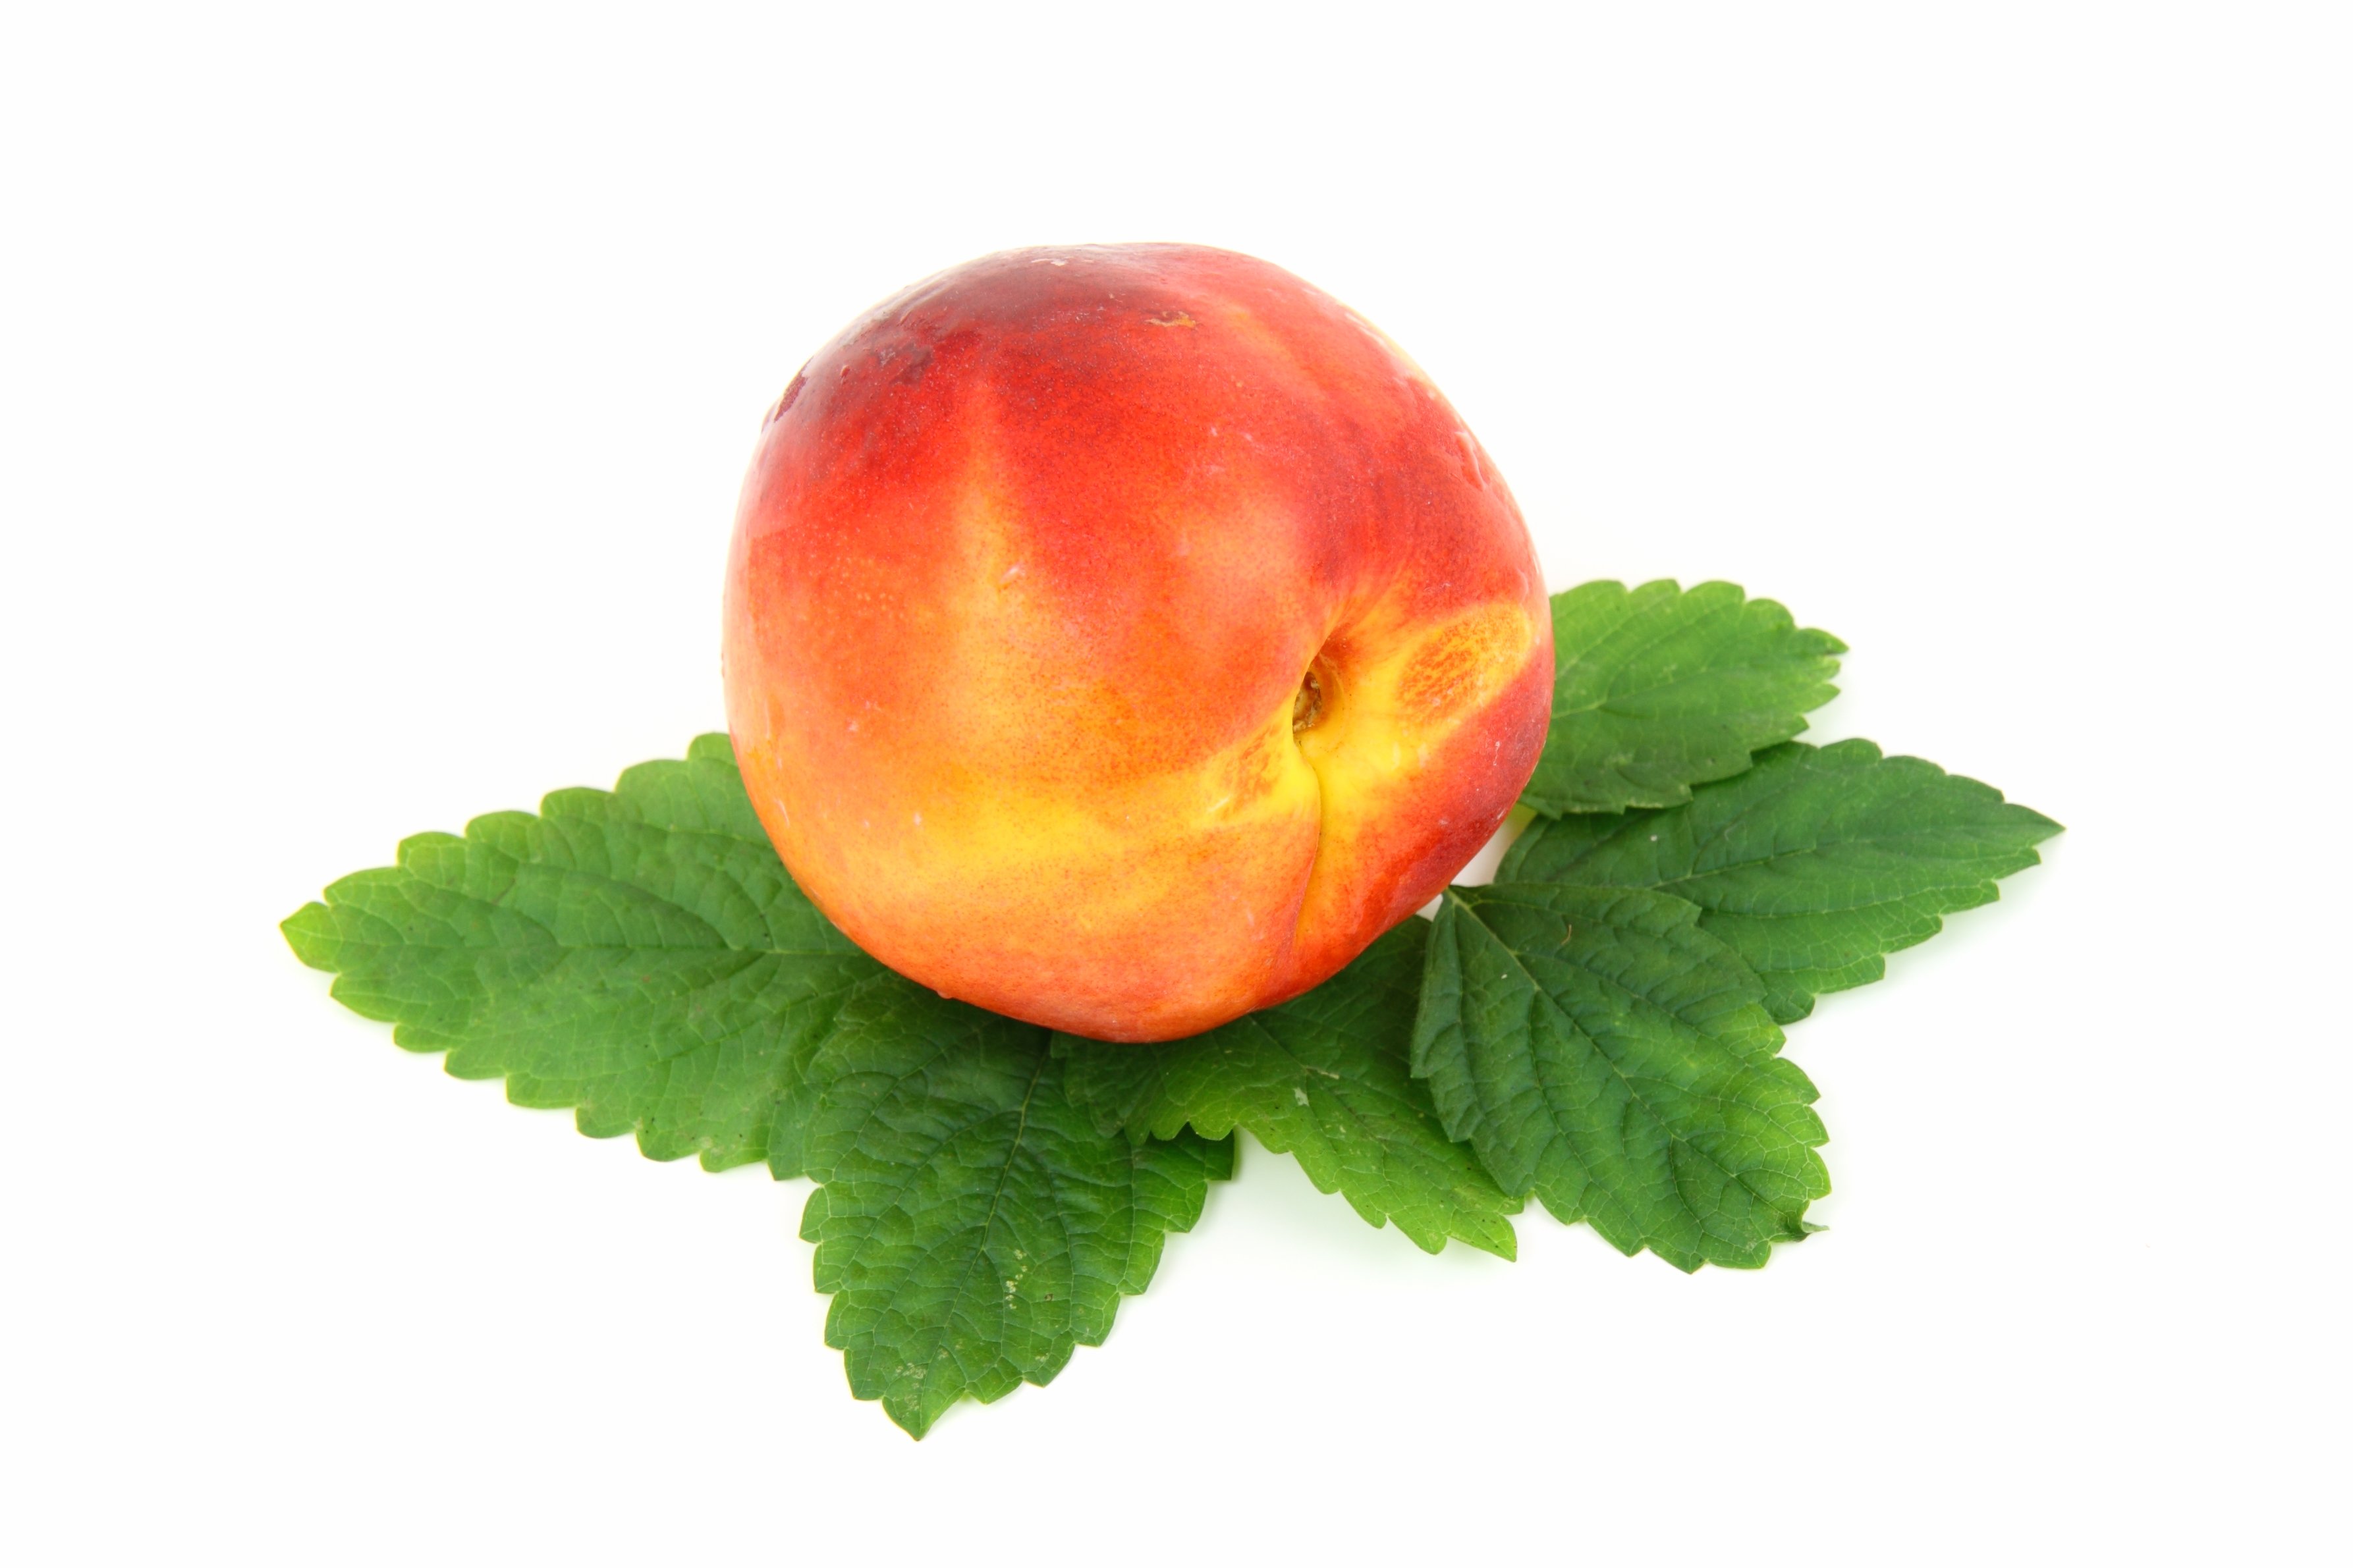
plant, fruit, leaf, flower, isolated, ripe, food, red, produce, fresh, vitamin, peach, strawberries, organic, flowering plant, rose family, nectarine, land plant, rose order